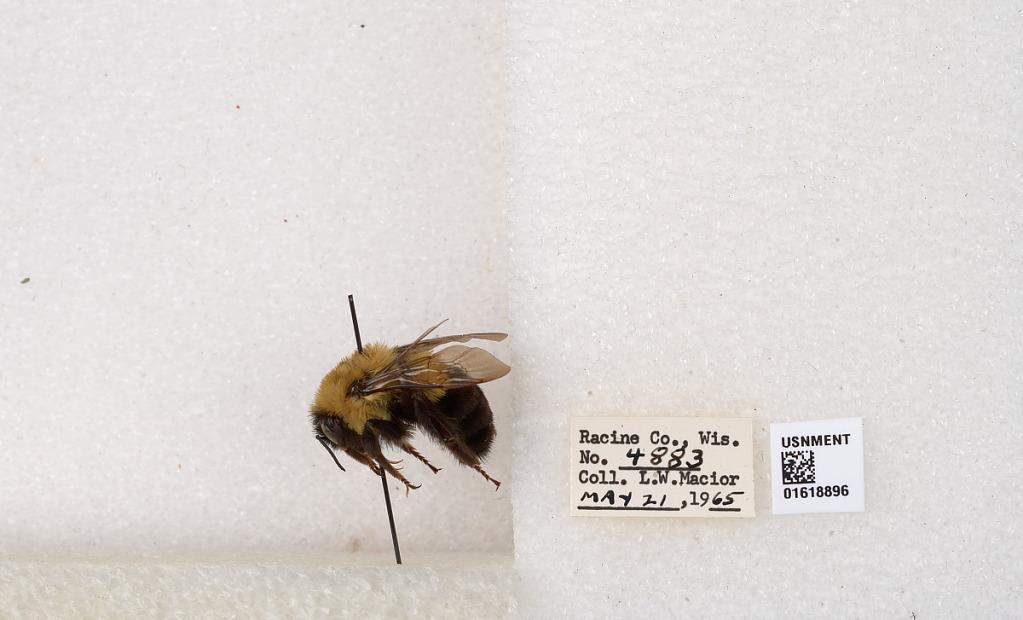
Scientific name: Bombus impatiens Cresson
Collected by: L. Macior
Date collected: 1965-5-21
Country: United States
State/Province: Wisconsin
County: Racine
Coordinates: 42.7299, -87.8123